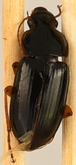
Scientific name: Harpalus pensylvanicus
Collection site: North Sterling NEON (STER), plot STER_032